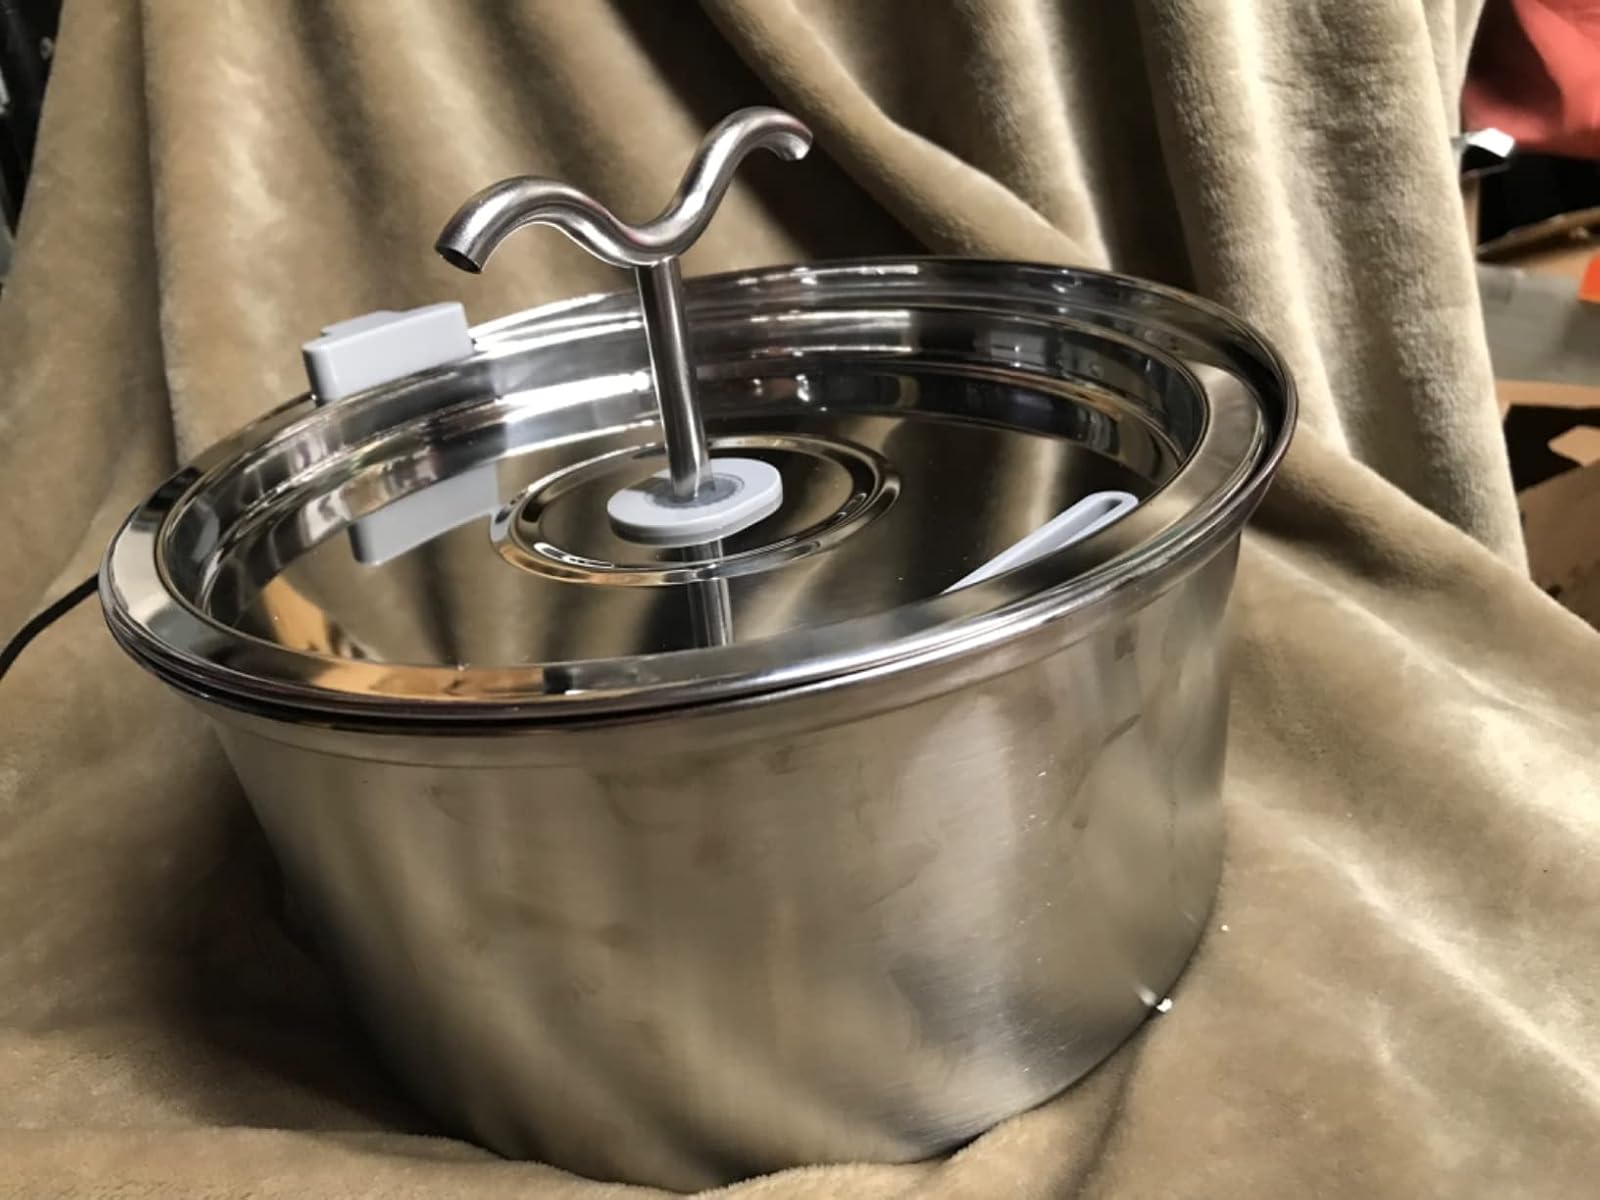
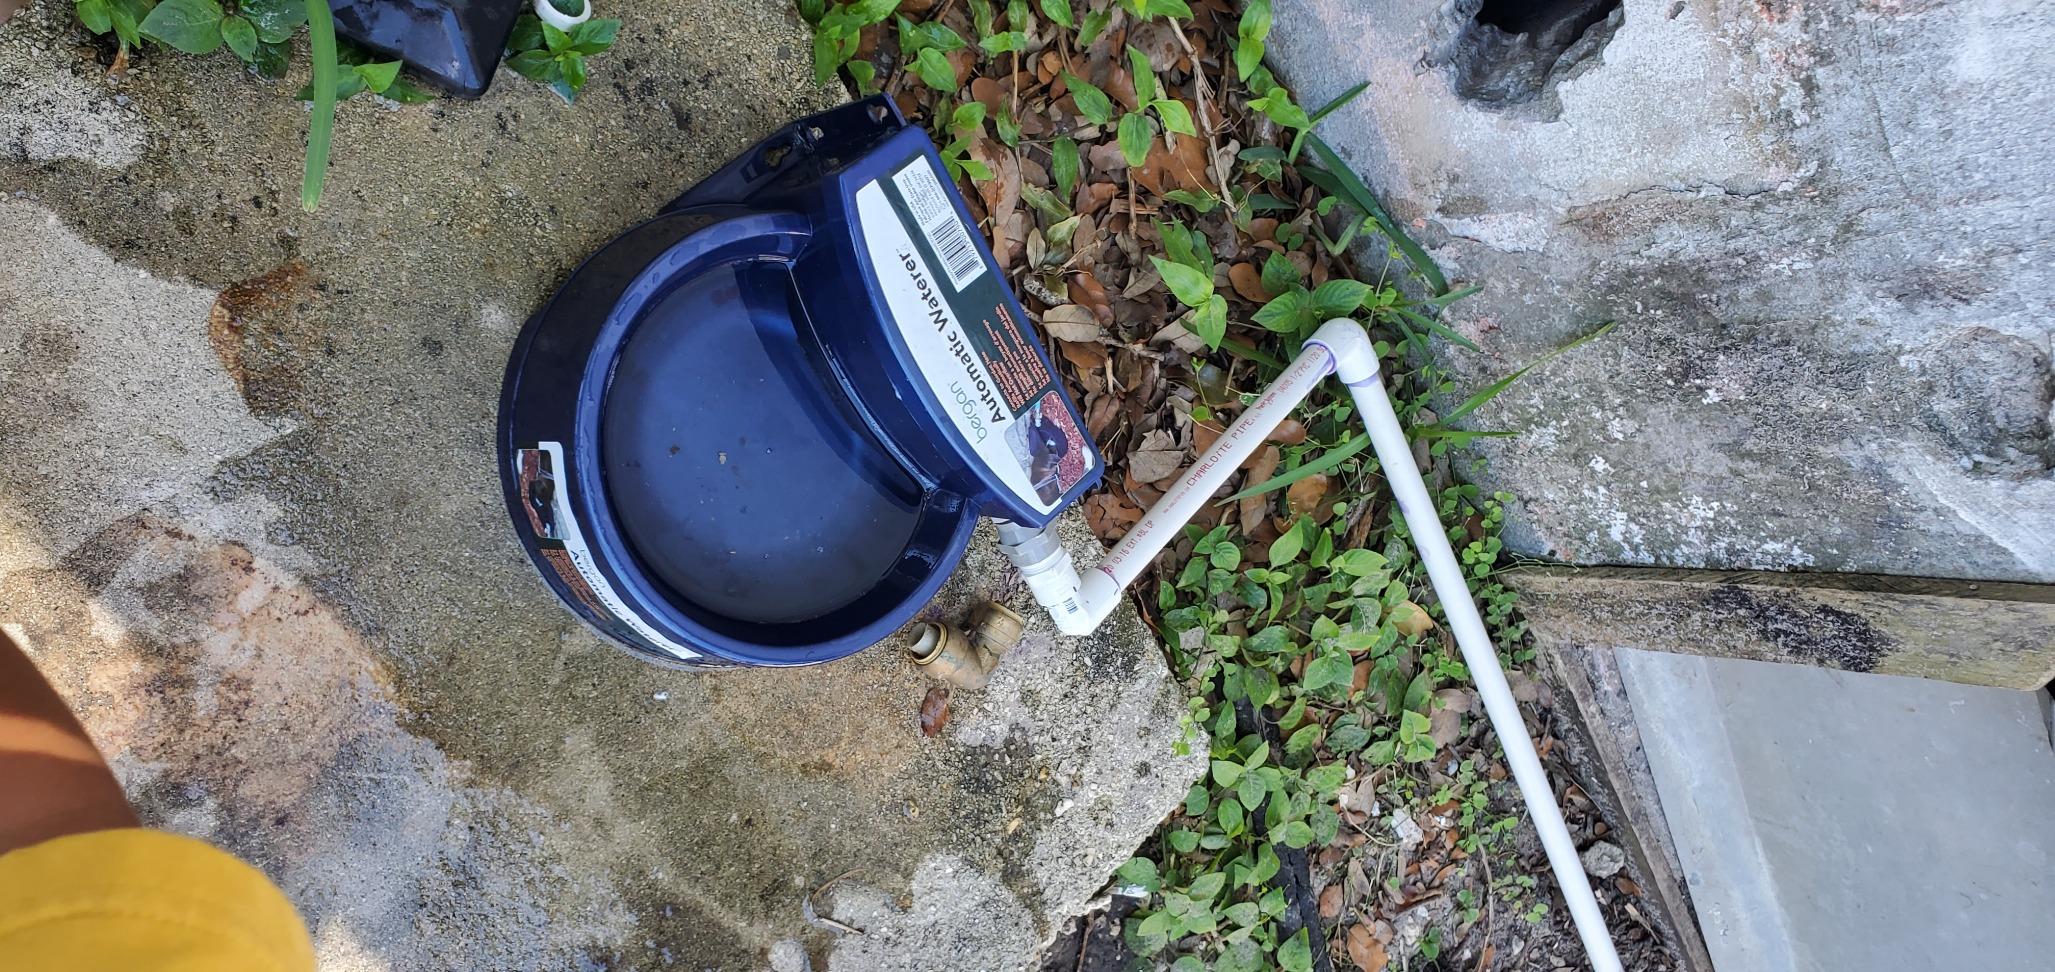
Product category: items_bowl
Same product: no